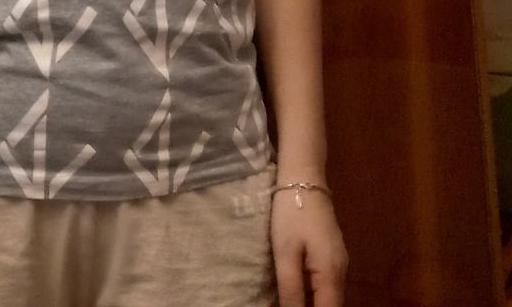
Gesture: no_gesture